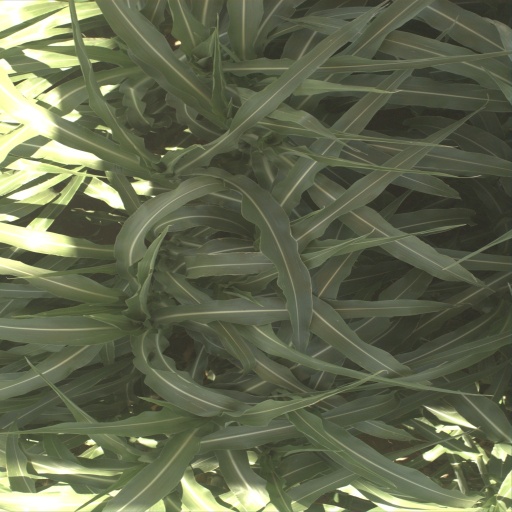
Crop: sorghum